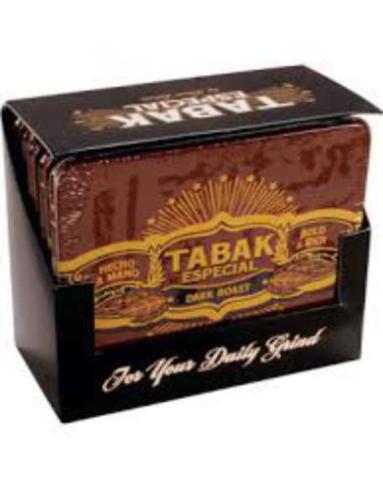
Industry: Necessities